Trouble (band)

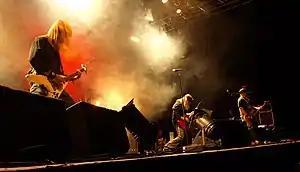
Trouble at Jalometalli 2008

Trouble is an American doom metal band from Chicago, Illinois, formed in 1978. They are often considered one of the pioneers of doom metal, and have been referred to as one of the genre's "big four" alongside Candlemass, Pentagram and Saint Vitus. The band created a distinct style, taking influences of the British heavy metal bands Black Sabbath and Judas Priest, and psychedelic rock of the 1960s.